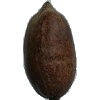
Label: Nut Pecan 1